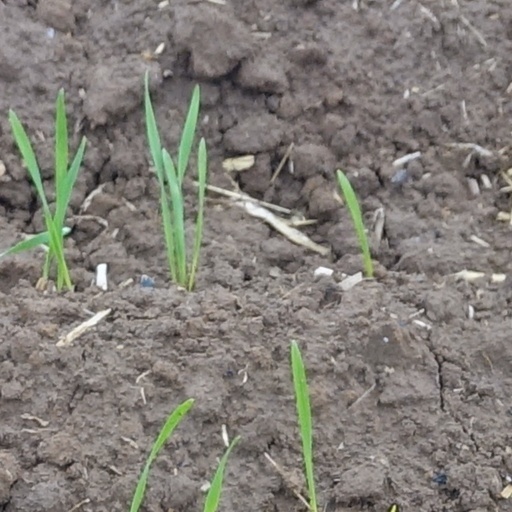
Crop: wheat